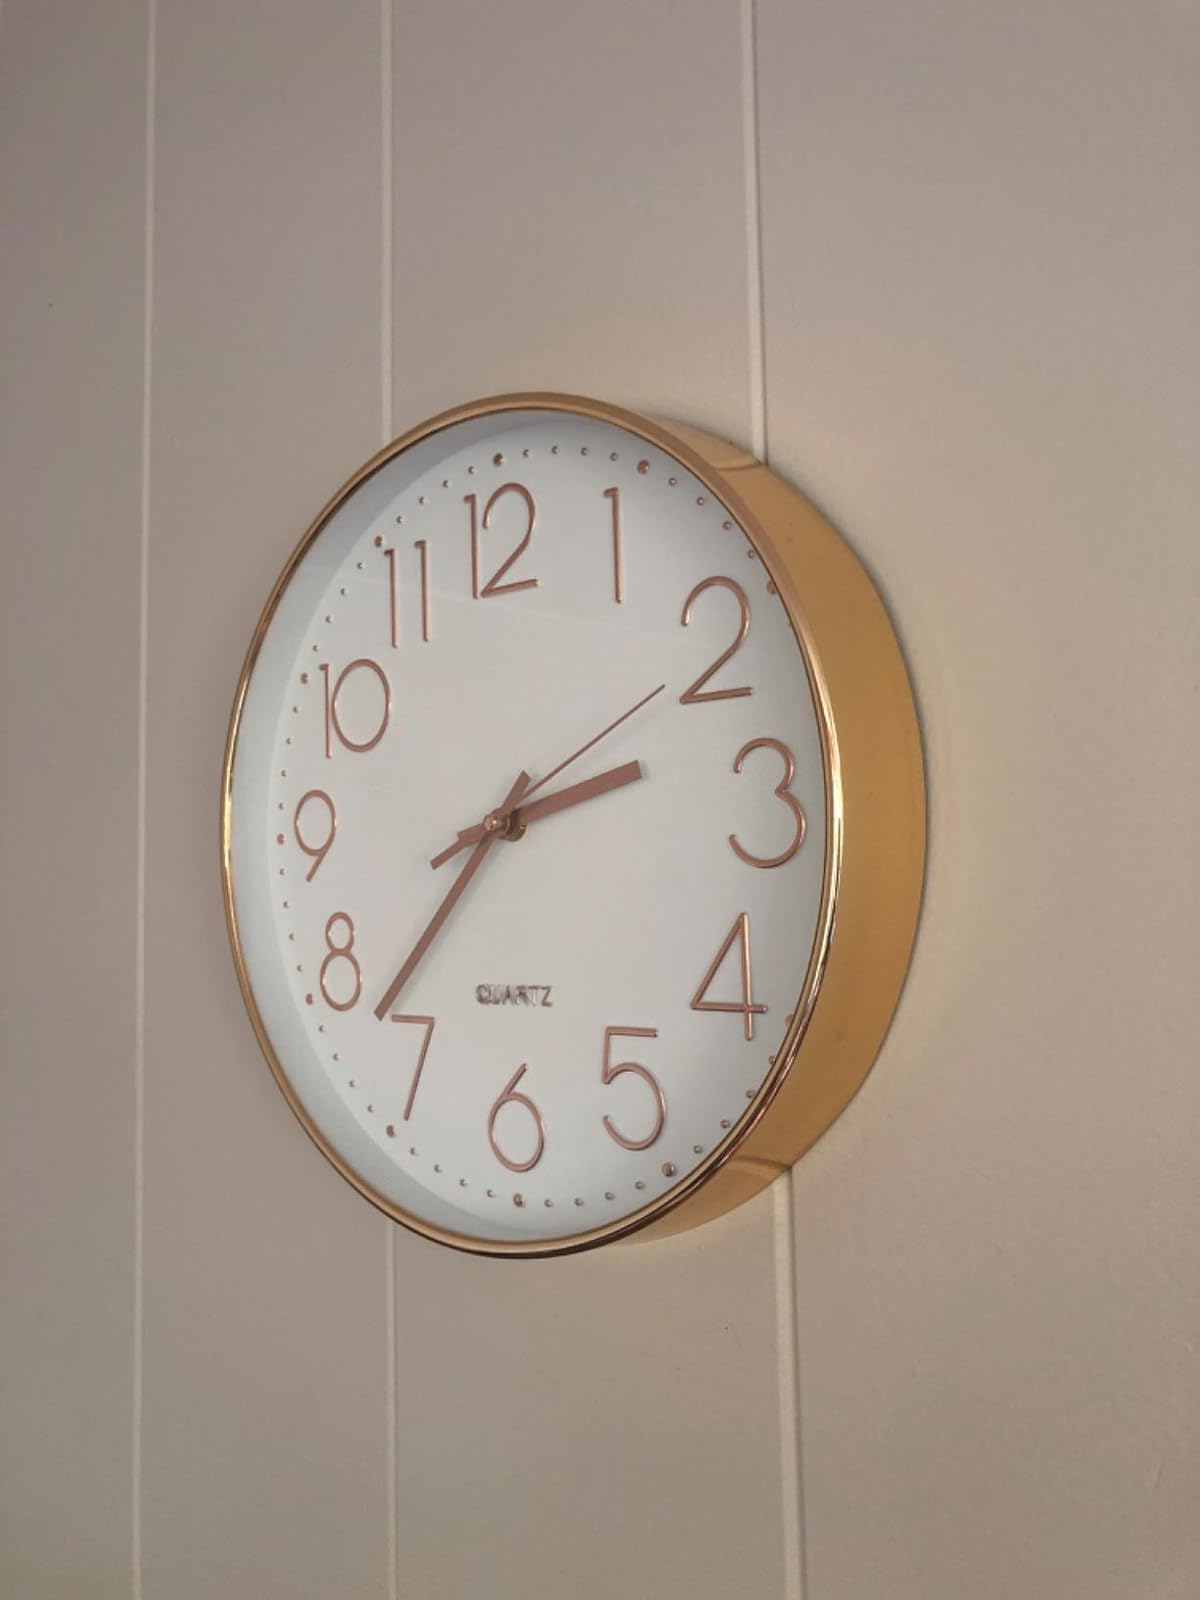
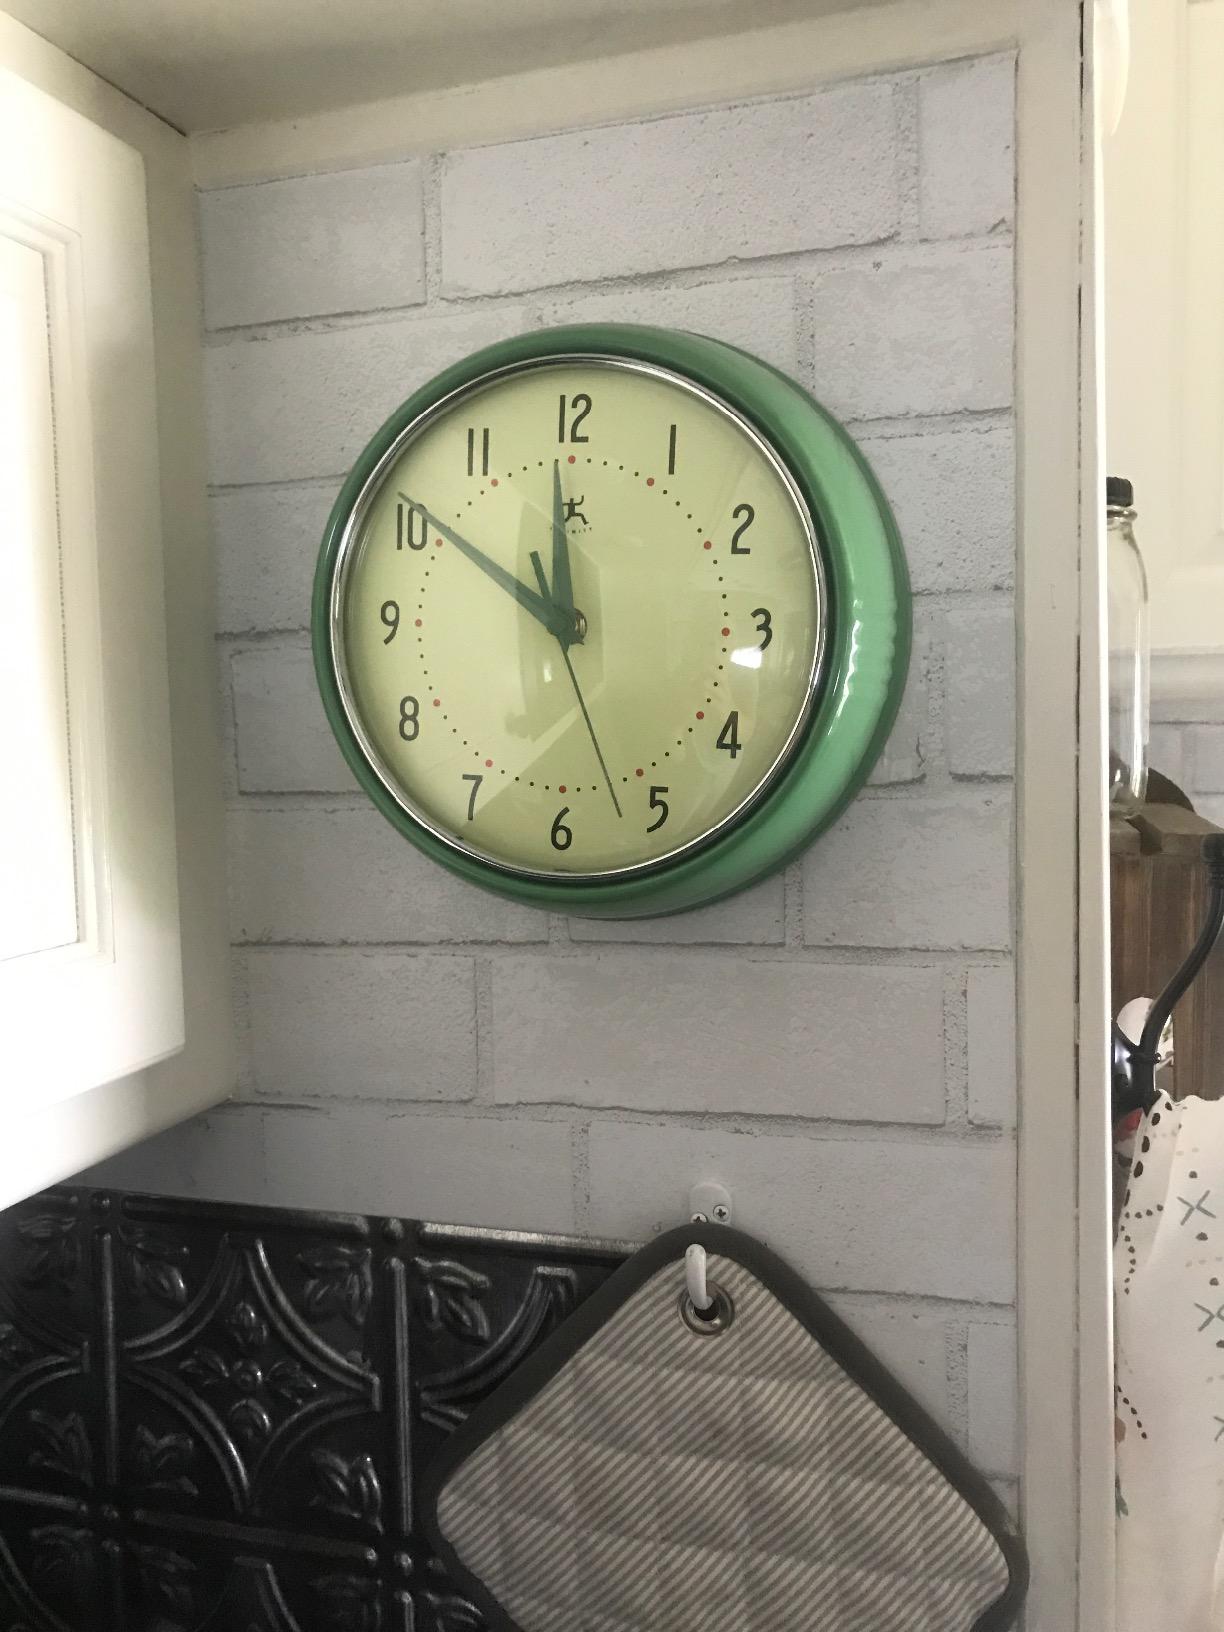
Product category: clock
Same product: no